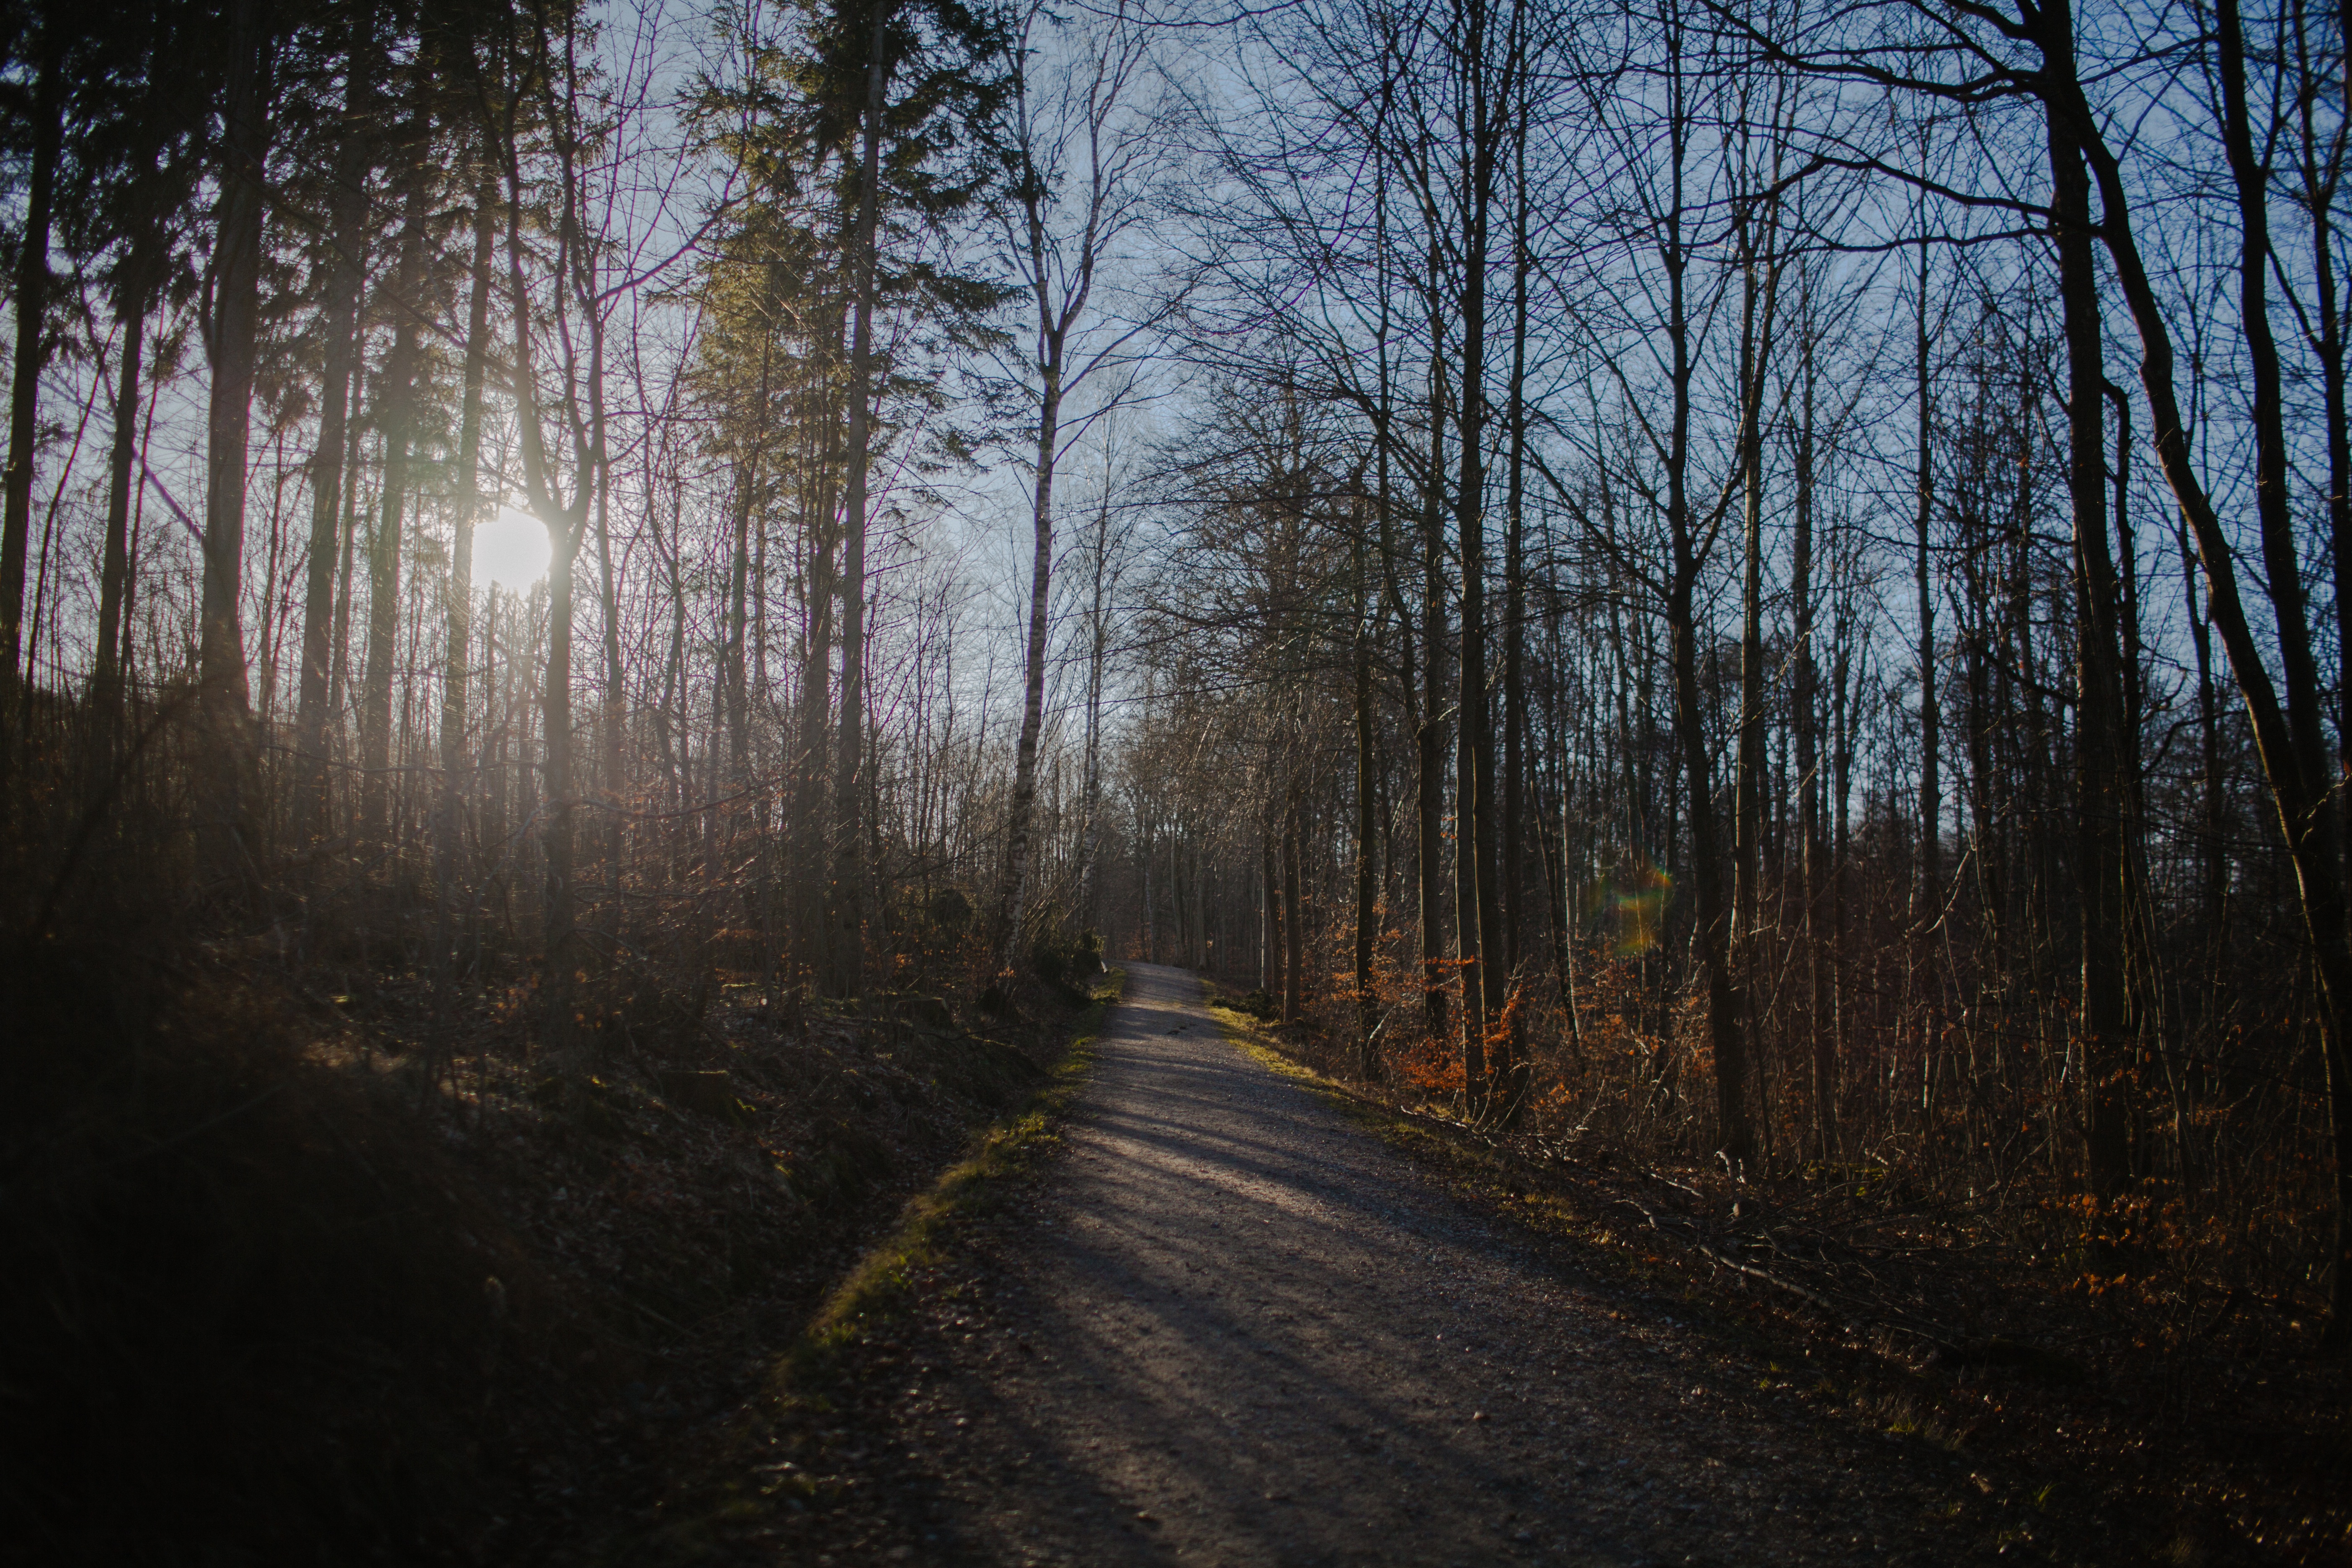
tree, nature, forest, branch, winter, light, plant, fog, mist, sunlight, morning, leaf, evening, autumn, weather, darkness, season, woodland, habitat, natural environment, atmospheric phenomenon, woody plant